Xi Zhongxun

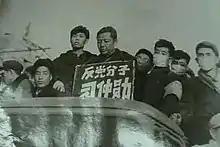
Xi Zhongxun was brought to a struggle session at Northwest A&F University in September 1967, during the Cultural Revolution.

In early 1947, Xi was designated as the Political Commissar of the and participated in the command of the . In March, as Hu Zongnan's Nationalist troops initiated a significant offensive against Yan’an, the Central Military Commission consolidated all regional forces under the unified command of Peng Dehuai and Xi Zhongxun. Xi, formerly the Vice Political Commissar of the Northwest Field Corps, played a pivotal role in the significant engagements at Qinghuabian, Yangma River, and Panlong Town—collectively referred to as the "three consecutive victories." In late May, Xi Zhongxun and Peng Dehuai orchestrated a significant offensive in eastern Gansu, targeting Ma Hongbin's soldiers and recapturing crucial regions such as Huan County, Dingbian and Jingbian.